Eastern Committee

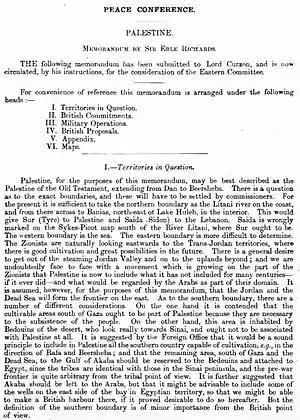
Henry Erle Richards' memo on Palestine

On 21 October 1918, the War Cabinet asked Smuts to prepare a negotiation brief for use by the 1919 Paris Peace Conference delegates. Smuts asked Henry Erle Richards to carry out this task.